UBS

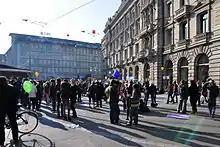
UBS and Credit Suisse branches next to each other in Zurich

On a global scale, UBS competes with the largest global investment banks, particularly within the Bulge Bracket. and until acquiring Credit Suisse in 2023 was regularly compared against it. According to a 2018 study published by Coalition Research Institute, UBS was among the top 10 of the world's investment banks.